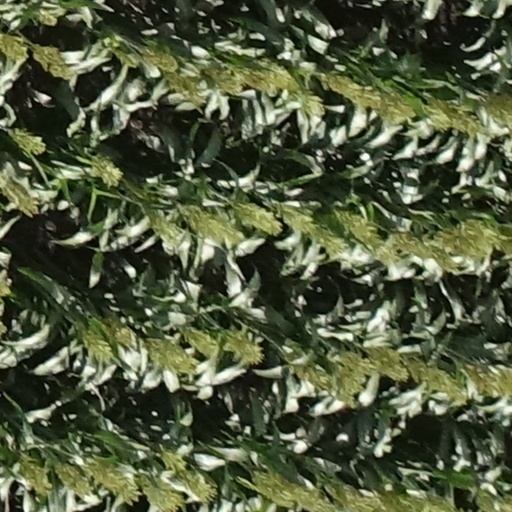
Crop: sorghum